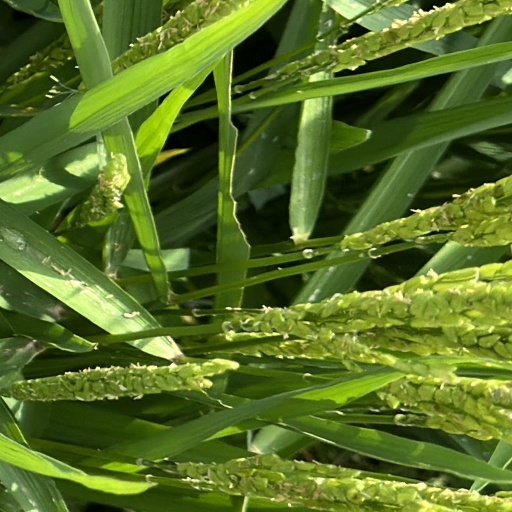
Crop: rice